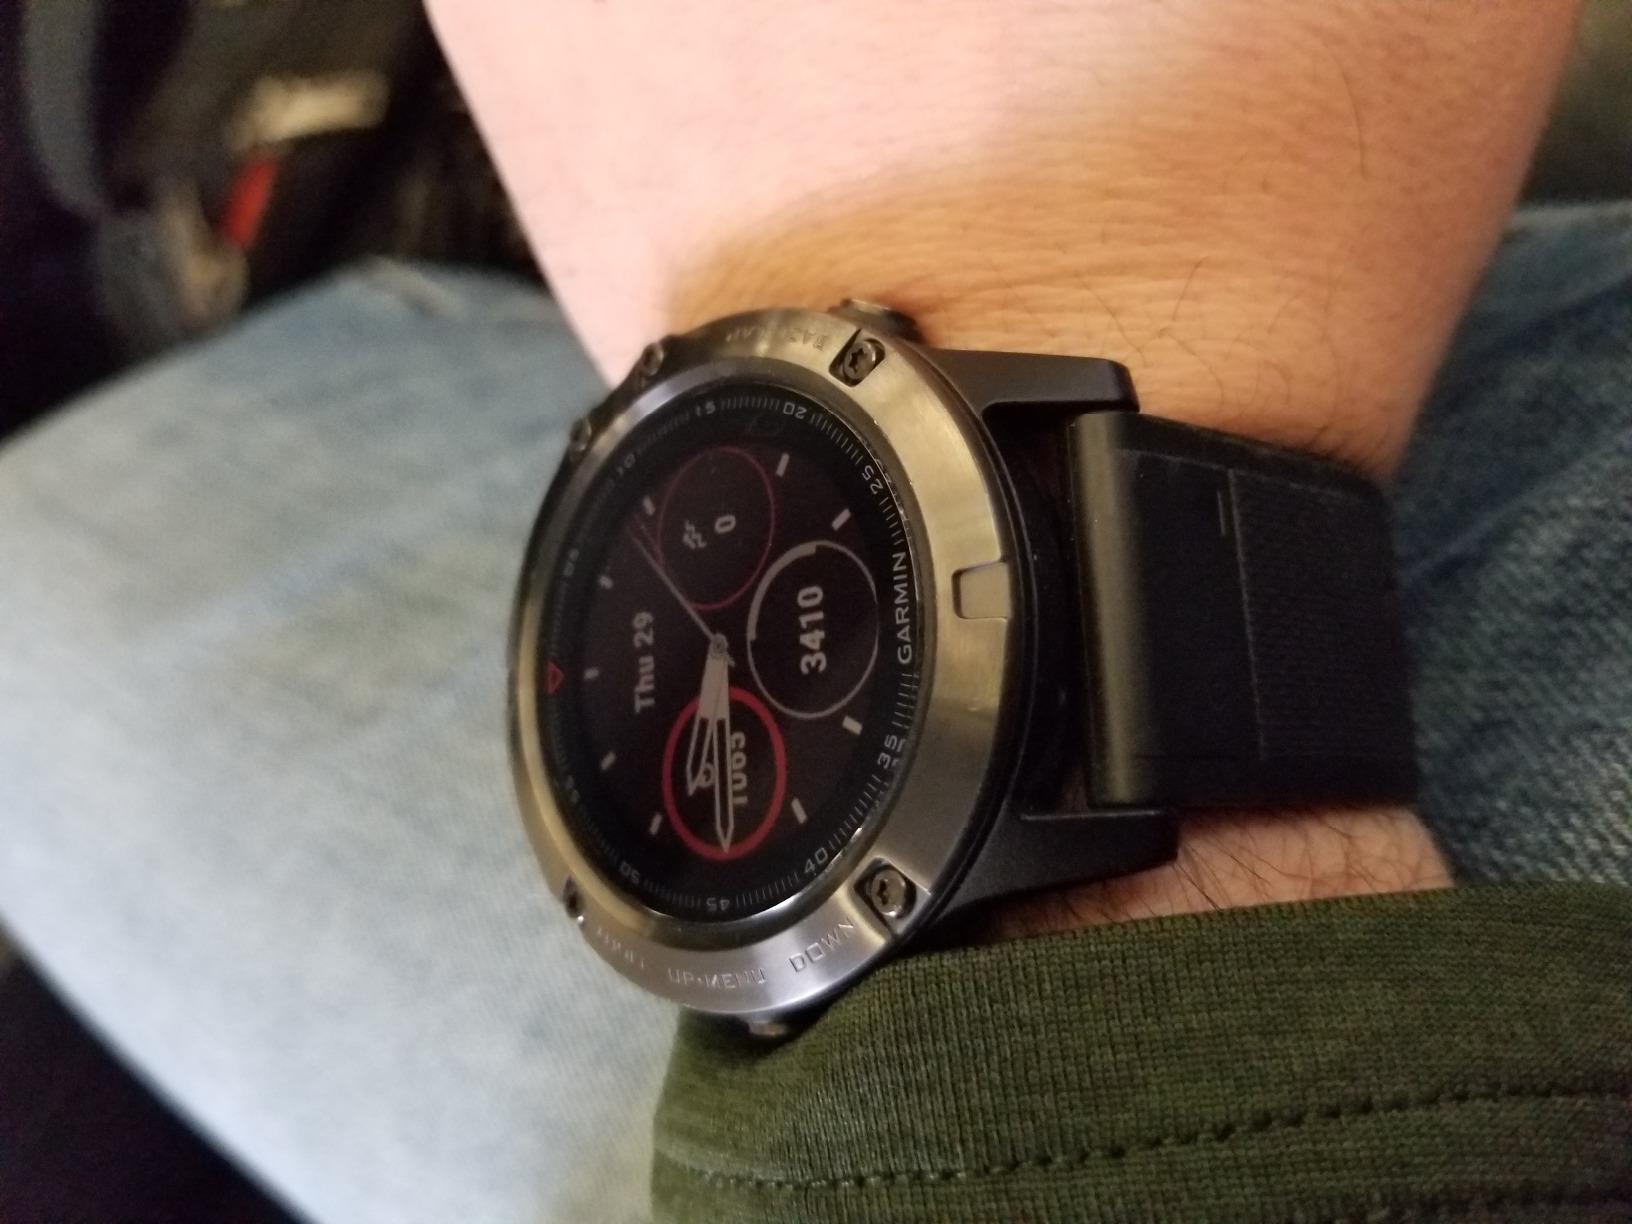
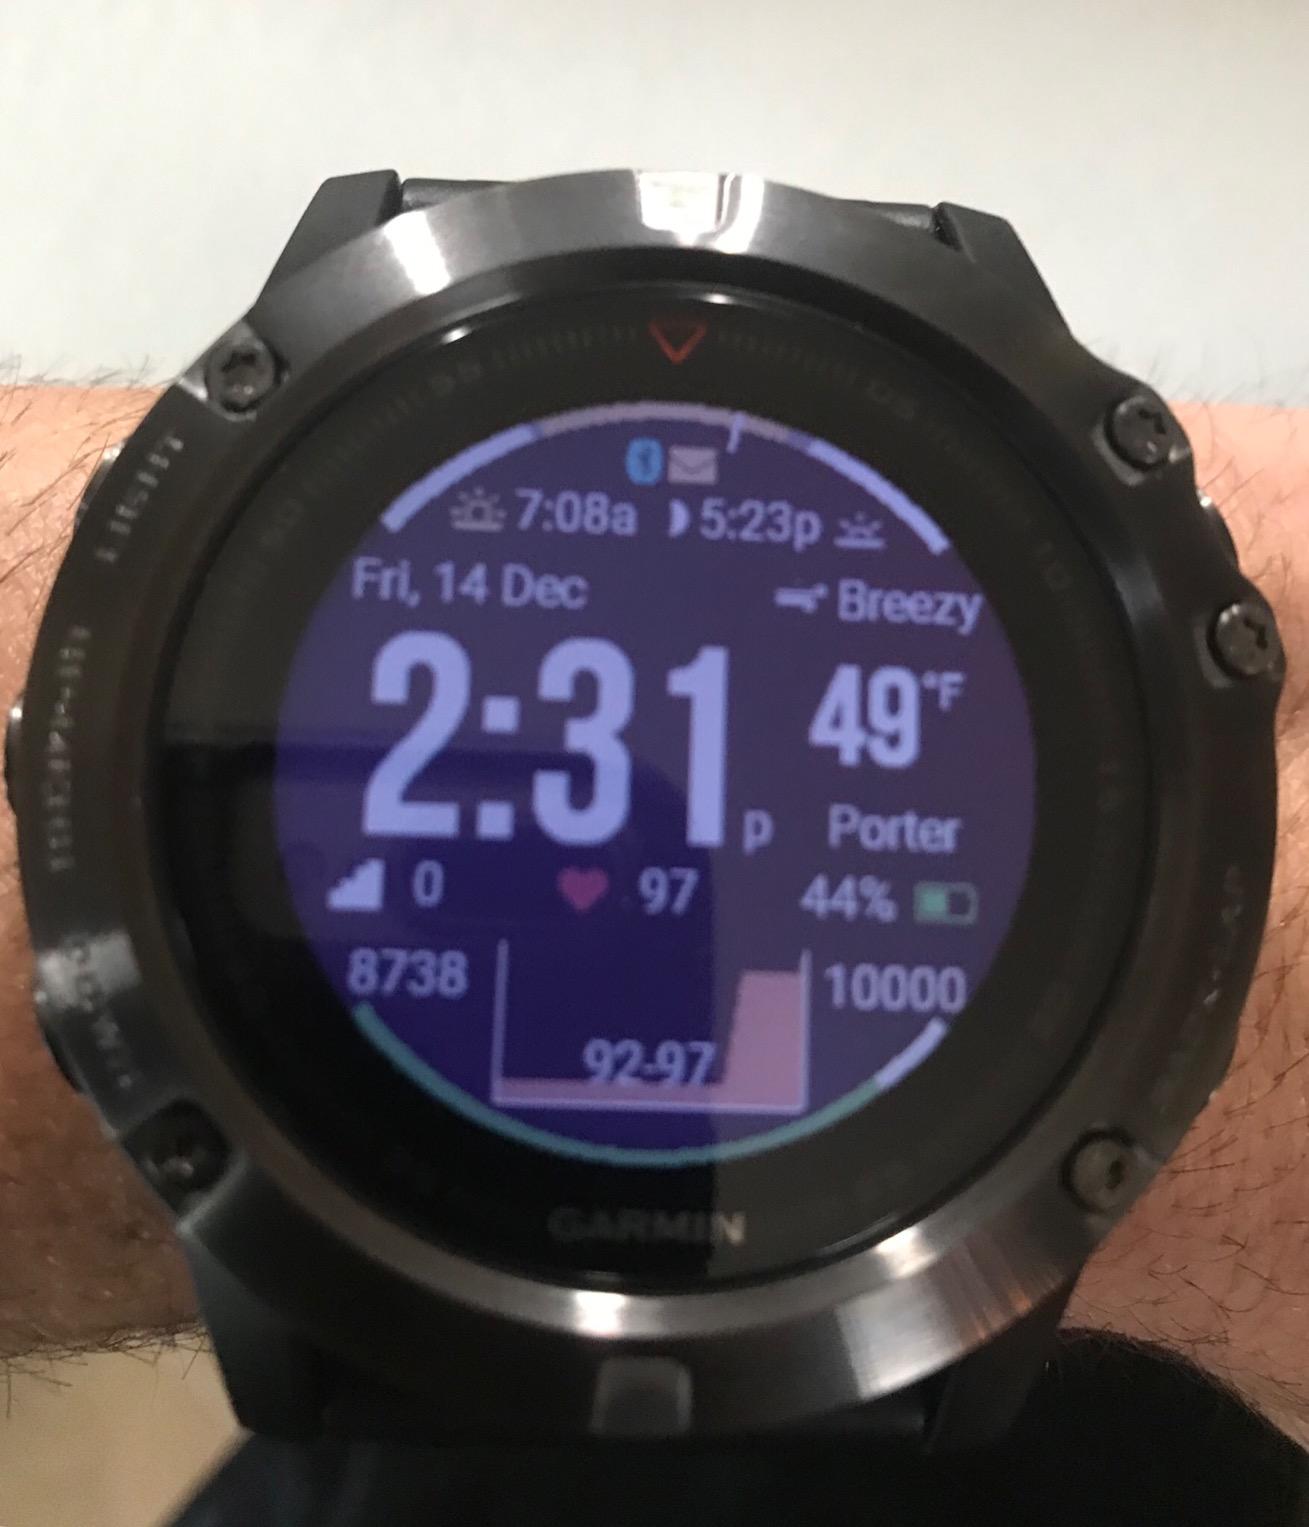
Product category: smartwatch
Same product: yes